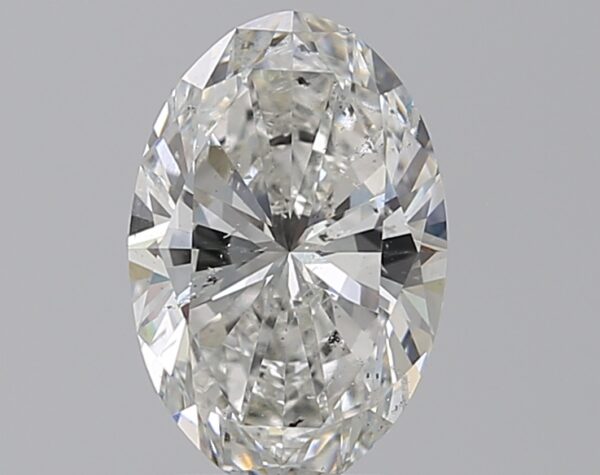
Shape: oval
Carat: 2.01
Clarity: SI1
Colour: F
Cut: EX
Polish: EX
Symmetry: EX
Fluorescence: ST
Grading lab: GIA
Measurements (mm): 10.41 x 6.94 x 4.36